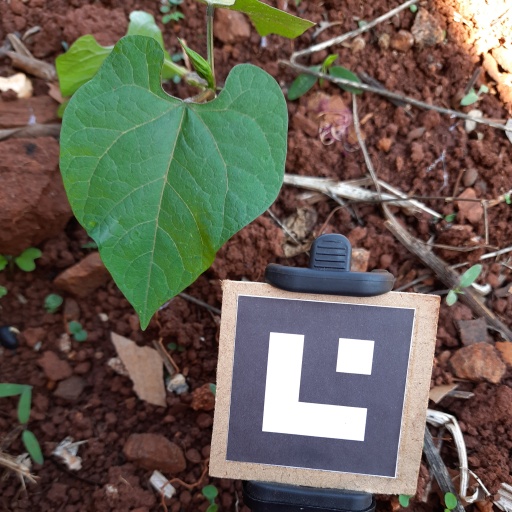
Observations: wavy surface, no eating holes, under shade